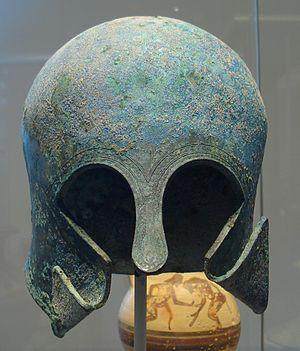
Le casque corinthien est un type de casque grec en bronze, traditionnellement considéré comme étant né dans la cité grecque de Corinthe. Il apparaît à la fin du VIIIᵉ siècle av. J.-C. et est un des constituants traditionnels - et emblématique - de l'armement hoplitique. Il cohabite avec différentes autres formes de casques : le casque attique, chalcidien, béotien, illyrien, phrygien, ainsi que leurs dérivés régionaux respectifs. Il est le type de casque le plus représenté dans l'iconographie grecque mettant en scène des hoplites, ainsi que dans l'iconographie étrusque, romaine et italique au sens large, sur les monnaies, vases, reliefs, dans la statuaire et dans la peinture. Il fut par ailleurs l'objet de copies au sein du reste du monde méditerranéen occidental, notamment en Étrurie et en Italie méridionale, donnant par exemple naissance au casque apulo-corinthien. Il est progressivement abandonné au profit de casques plus légers et plus confortables, permettant une meilleure audition, vision, et mobilité de la tête, au cours de l'époque hellénistique qui voit le combat devenir plus mobile.